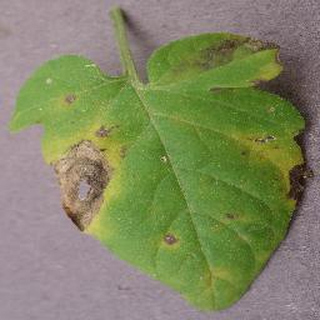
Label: tomato_septoria_leaf_spot